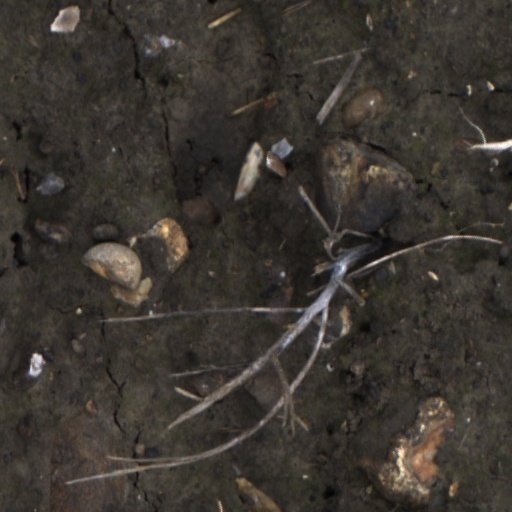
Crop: wheat